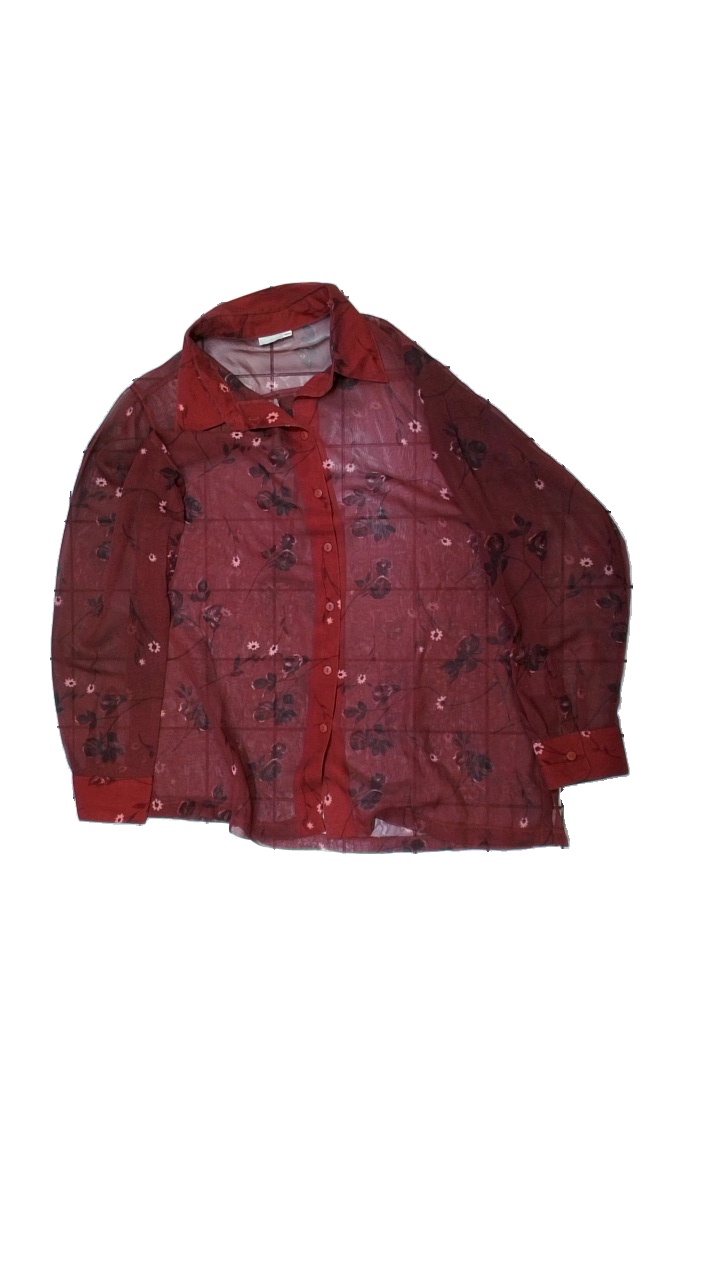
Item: Shirt (Ladies)
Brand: Karma
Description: blommig skjorta
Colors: Red, Black, White
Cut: C-collar
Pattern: Floral print
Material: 56% polyester 44% bomull
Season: All
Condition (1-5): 4
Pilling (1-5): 5
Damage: slitet tyg
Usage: Reuse
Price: <50